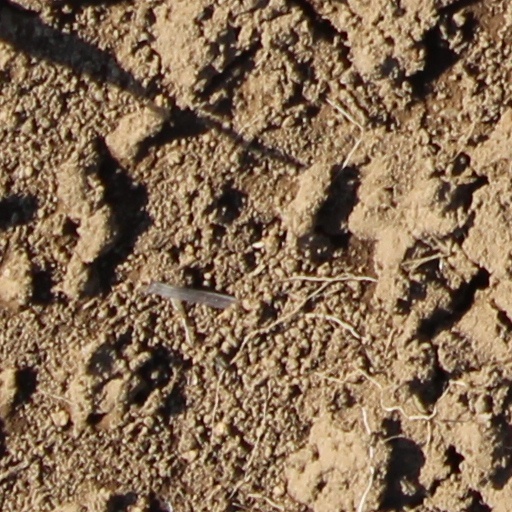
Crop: wheat